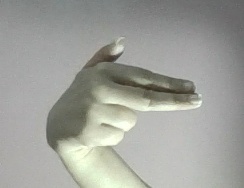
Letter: ghain